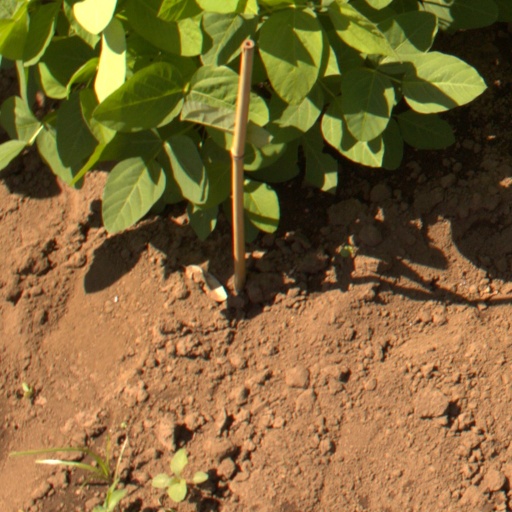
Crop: soybean